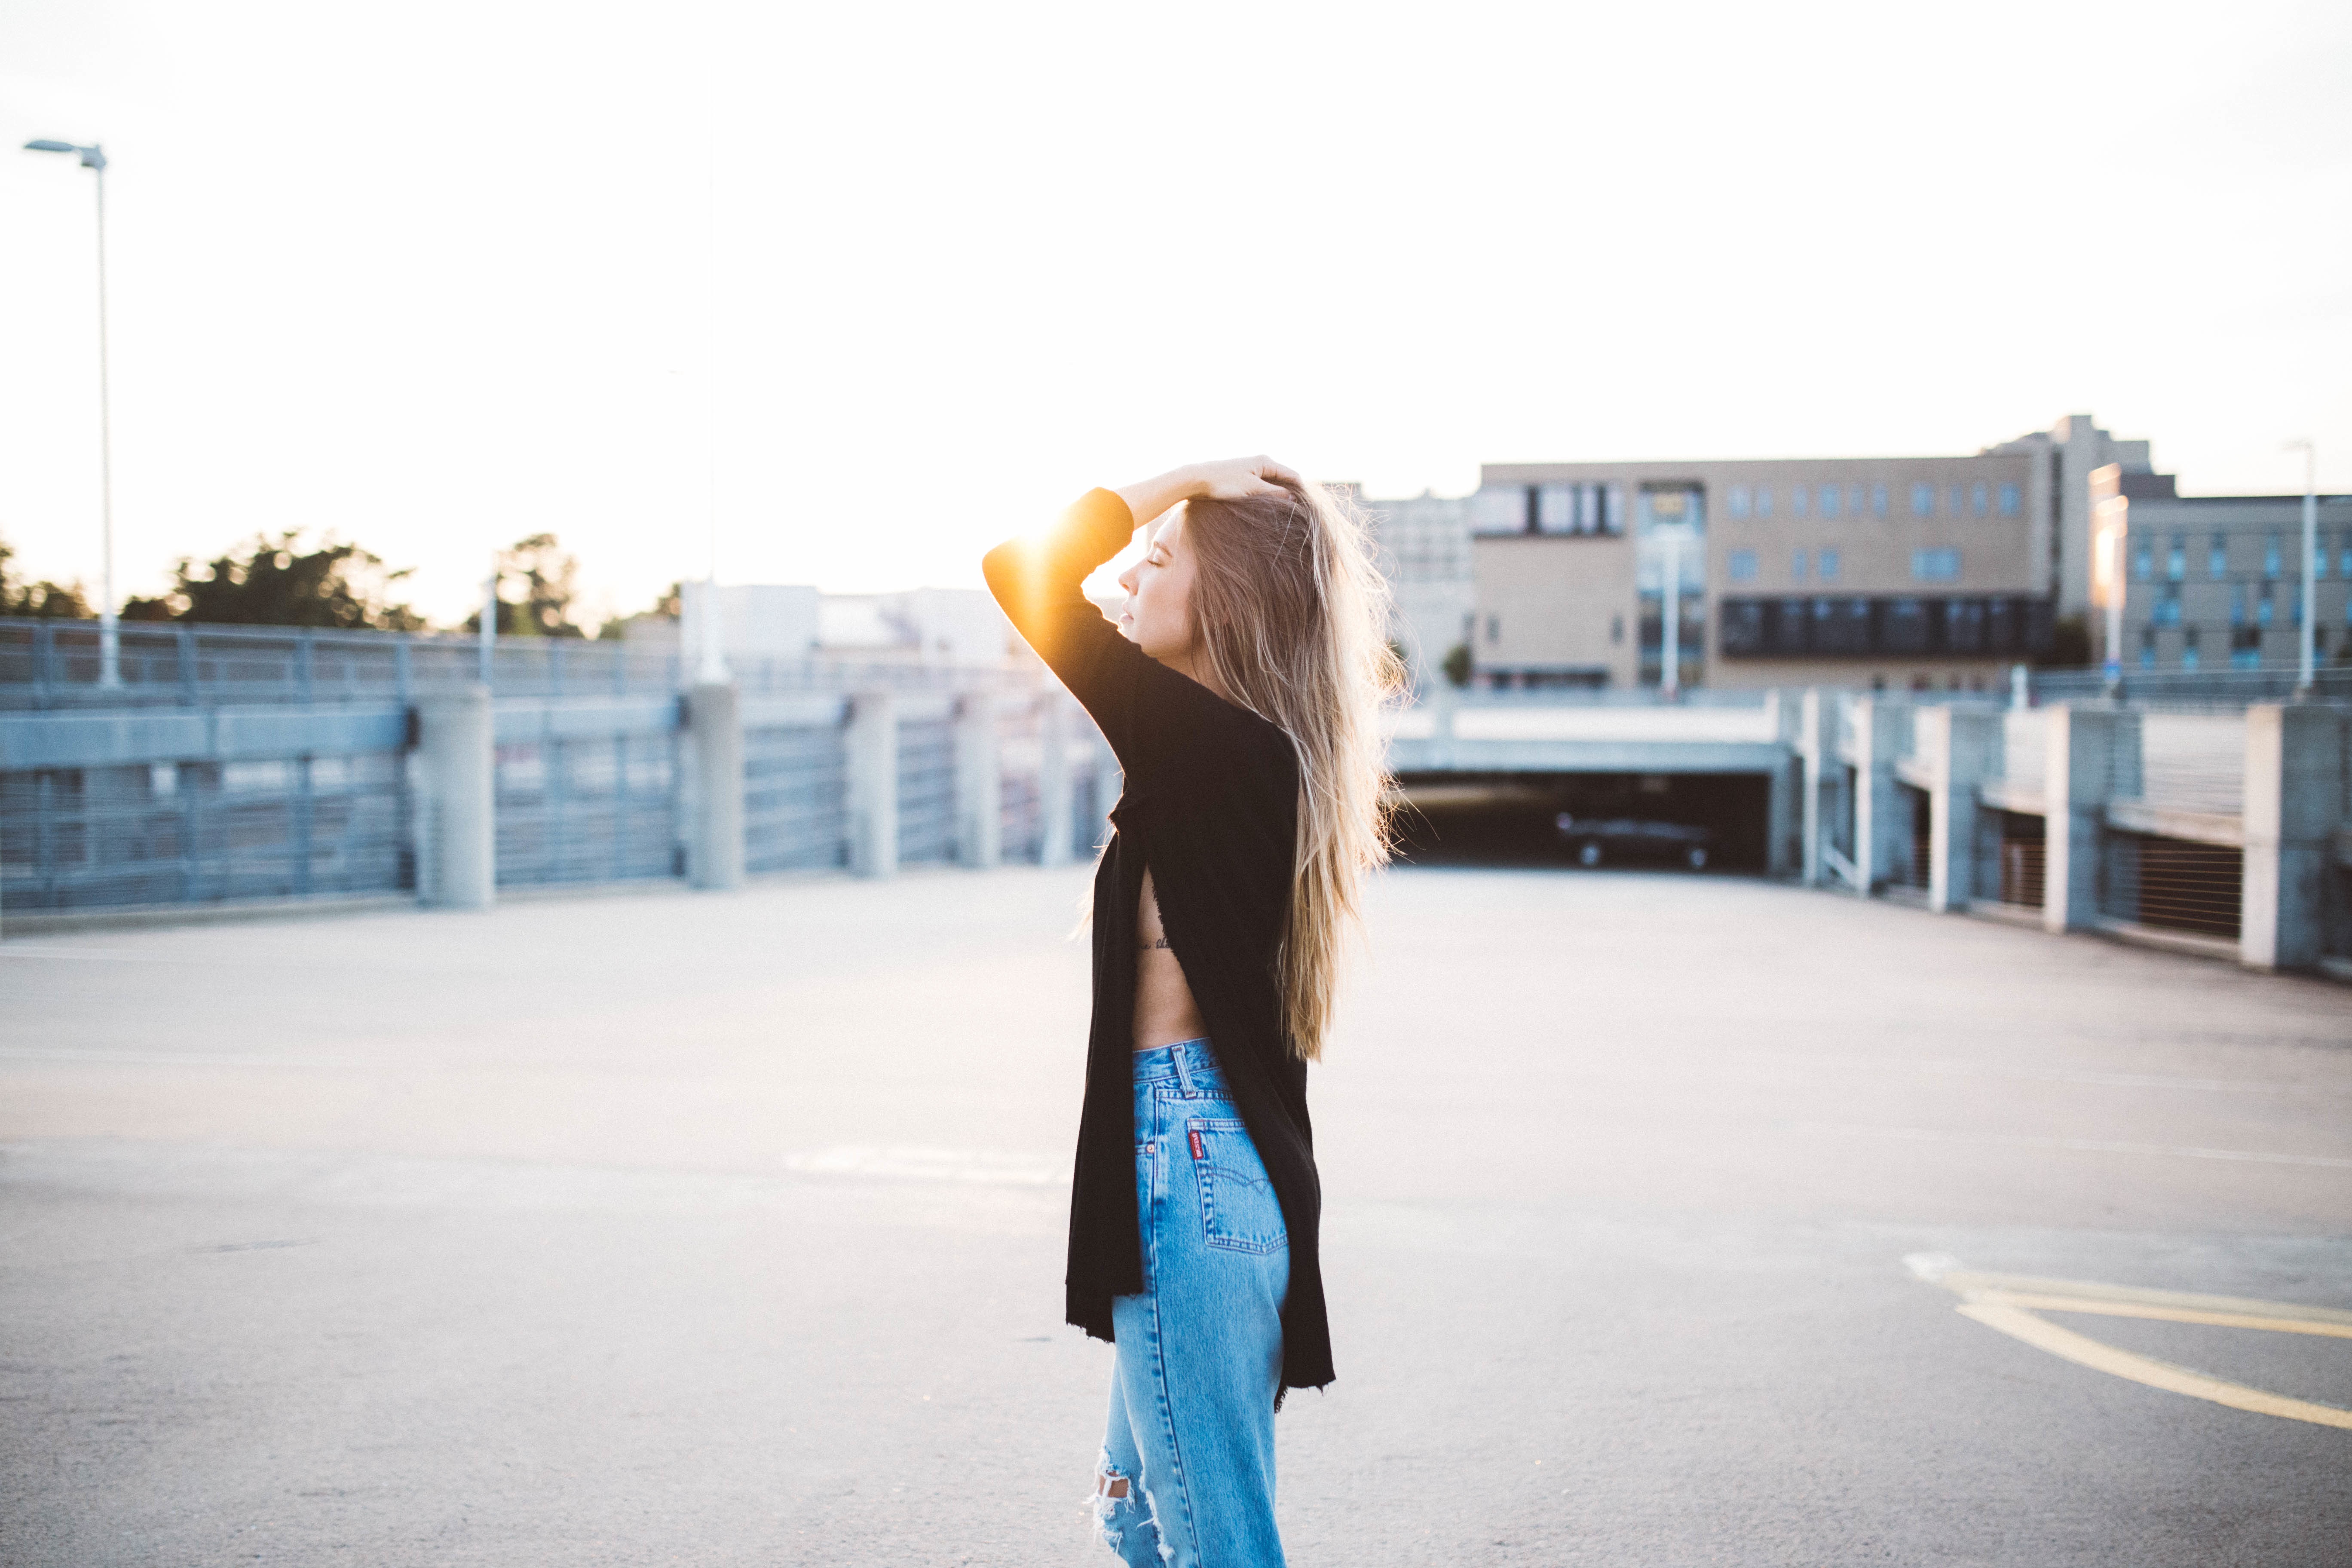
girl, woman, photography, portrait, spring, color, fashion, blue, lifestyle, photograph, photo shoot